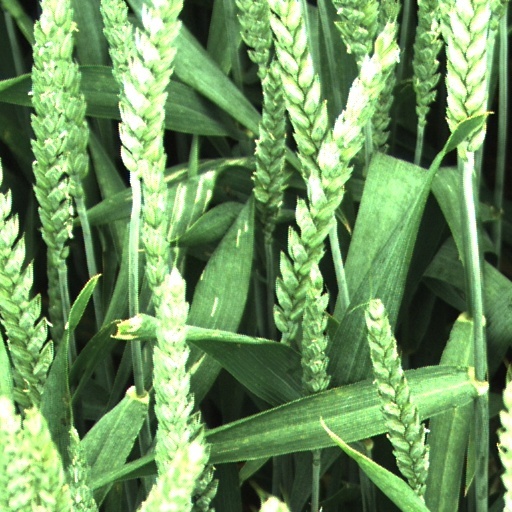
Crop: wheat